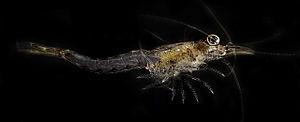
Les Mysidae sont une famille de crustacés de l'ordre des Mysida.
Le nom vernaculaire crevette est traditionnellement donné à un ensemble de crustacés aquatiques nageurs, essentiellement marins mais aussi dulcicoles, autrefois regroupés dans le sous-ordre des « décapodes nageurs », ou Natantia.